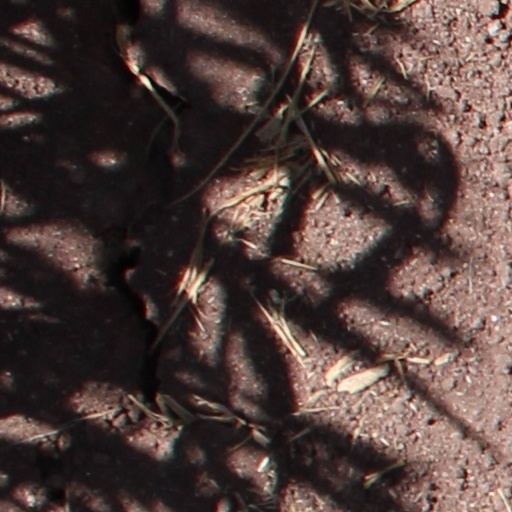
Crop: wheat